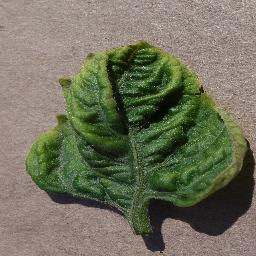
Label: Tomato___Tomato_Yellow_Leaf_Curl_Virus